Select Vestries Bill

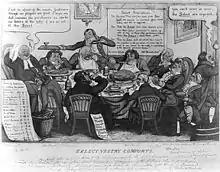
Satirical cartoon of the select vestry of St. Paul's, Covent Garden. Thomas Jones 1828

Whilst the open vestry was a general meeting of all inhabitant rate-paying householders in a parish, in the 17th century the huge growth of population in some parishes, mostly urban, made it increasingly difficult to convene and conduct meetings. Consequently, select vestries were created in some of these. They were administrative committees of selected parishioners whose members generally had a property qualification and who were recruited largely by co-option. This took responsibility from the community at large and improved efficiency, but over time tended to lead to governance by a self-perpetuating elite. This committee was also known as the "close vestry".